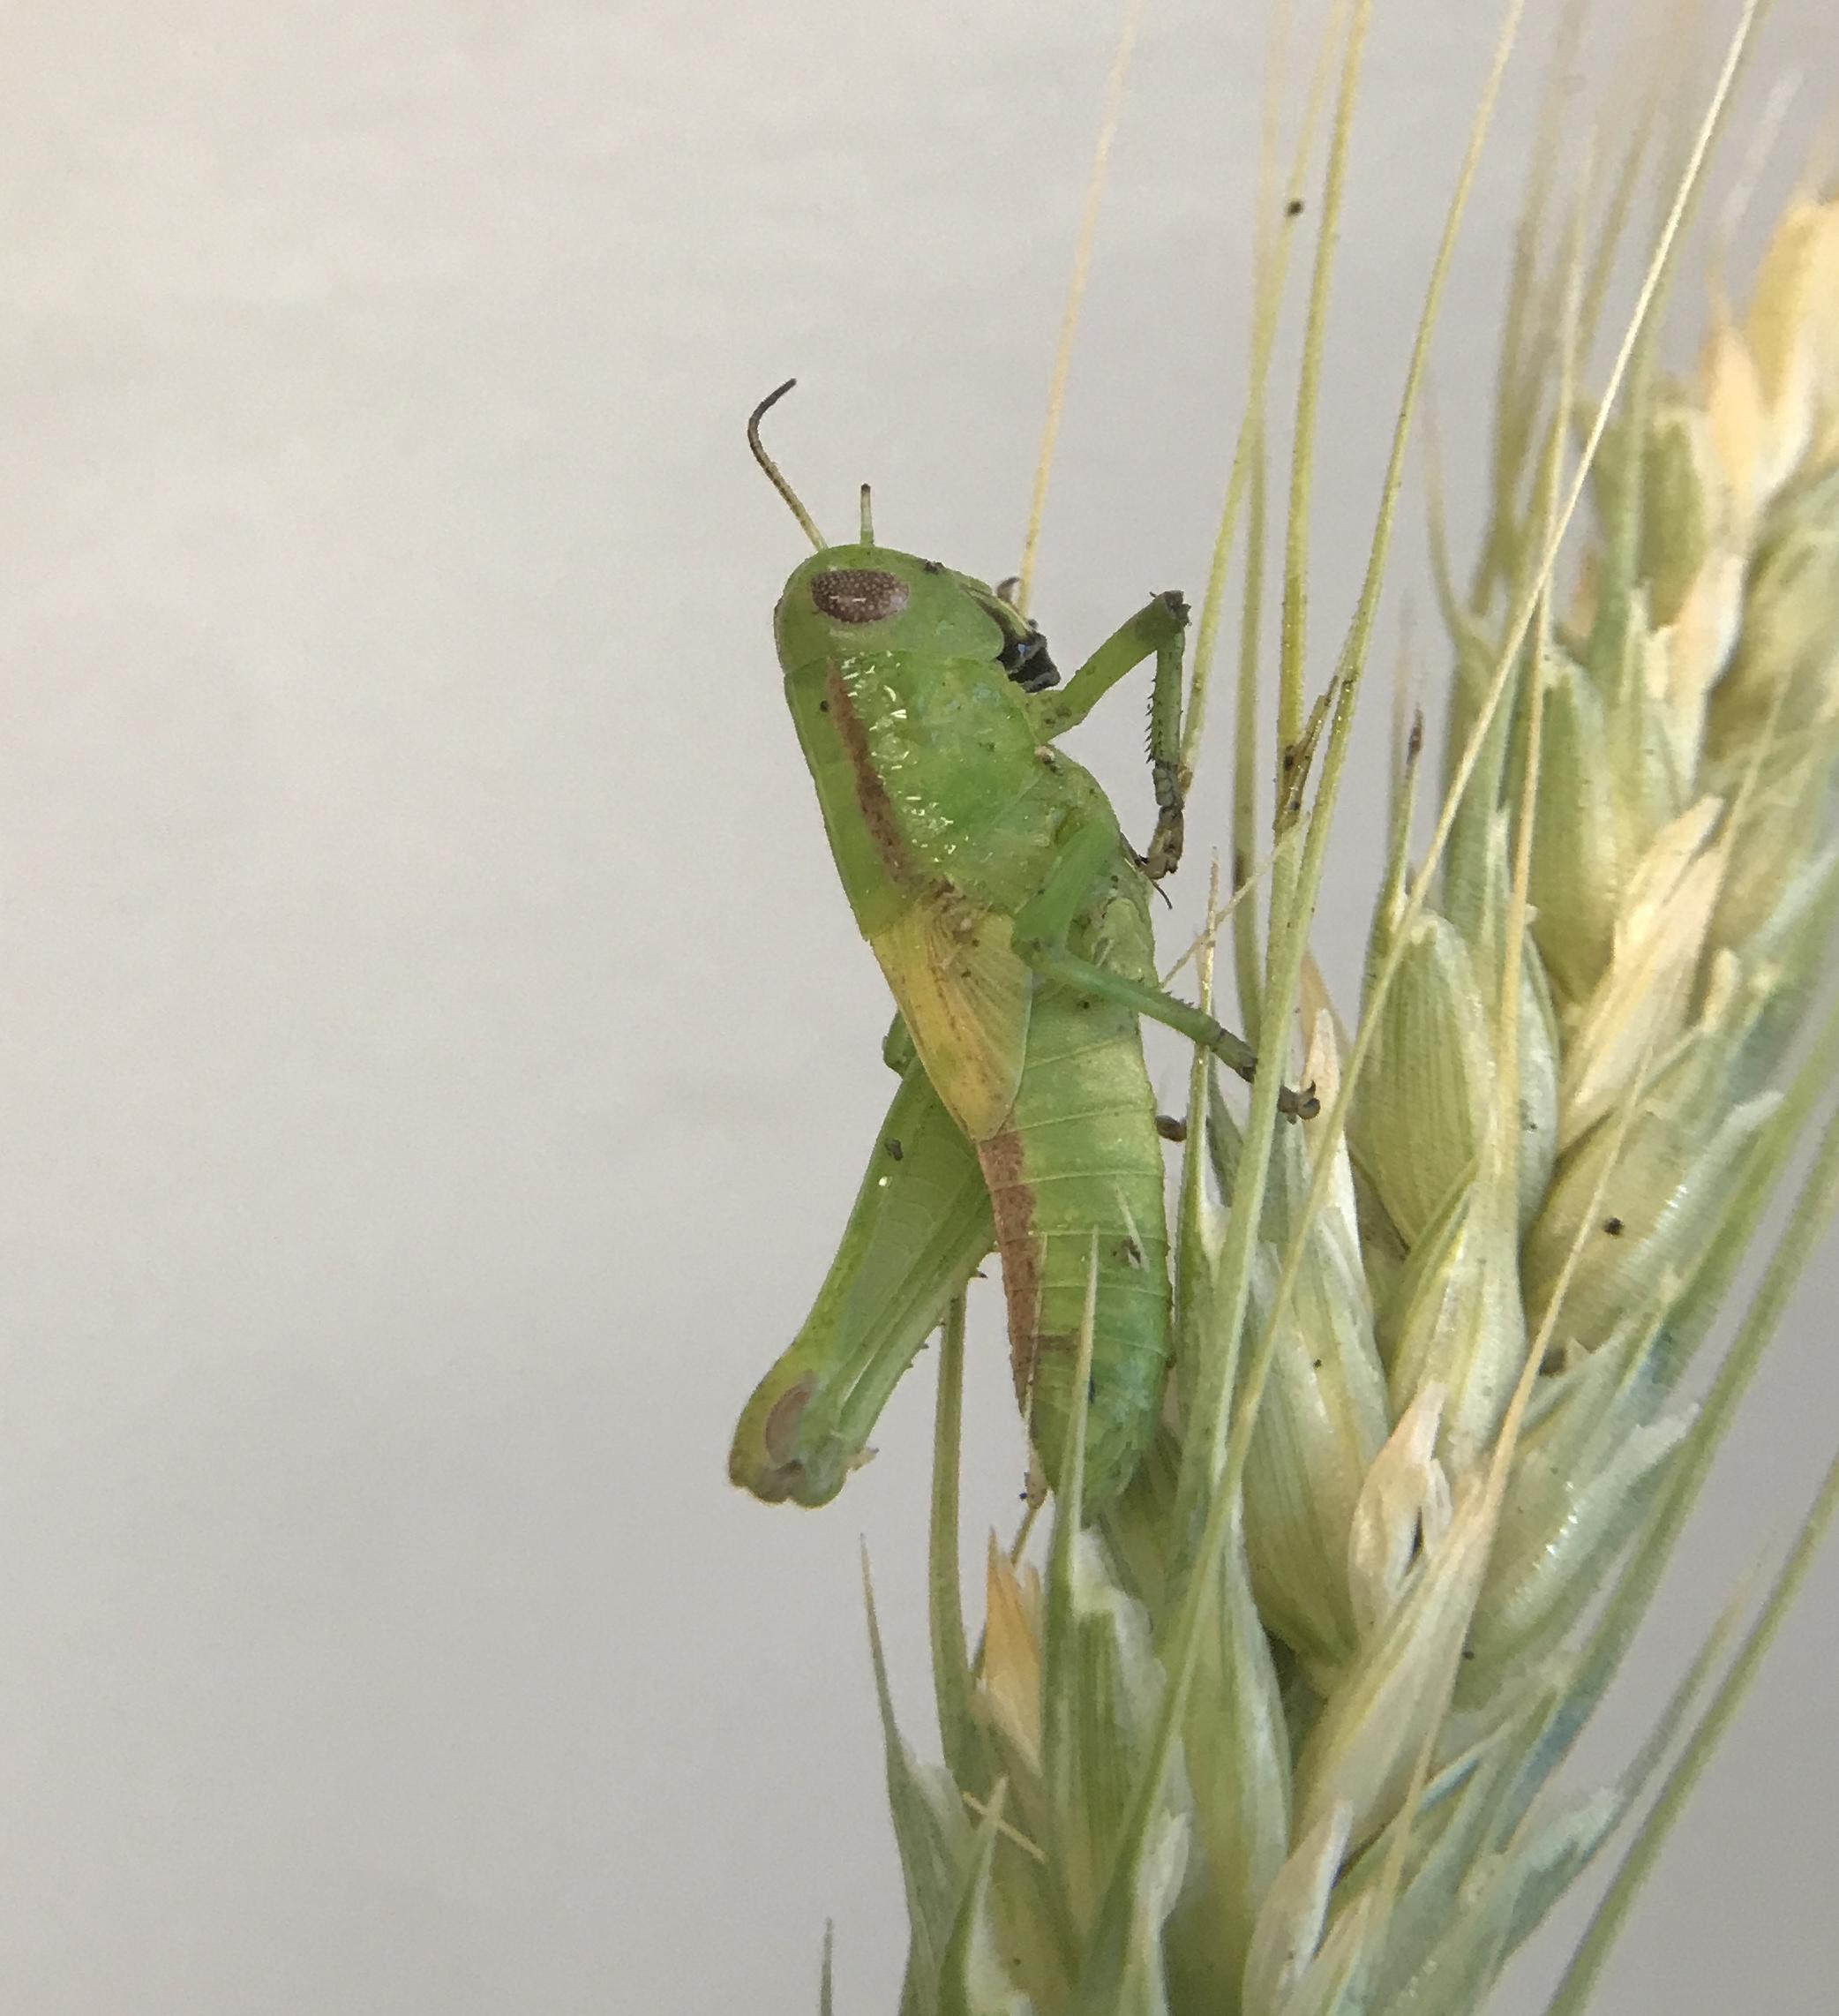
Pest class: occasional_pest